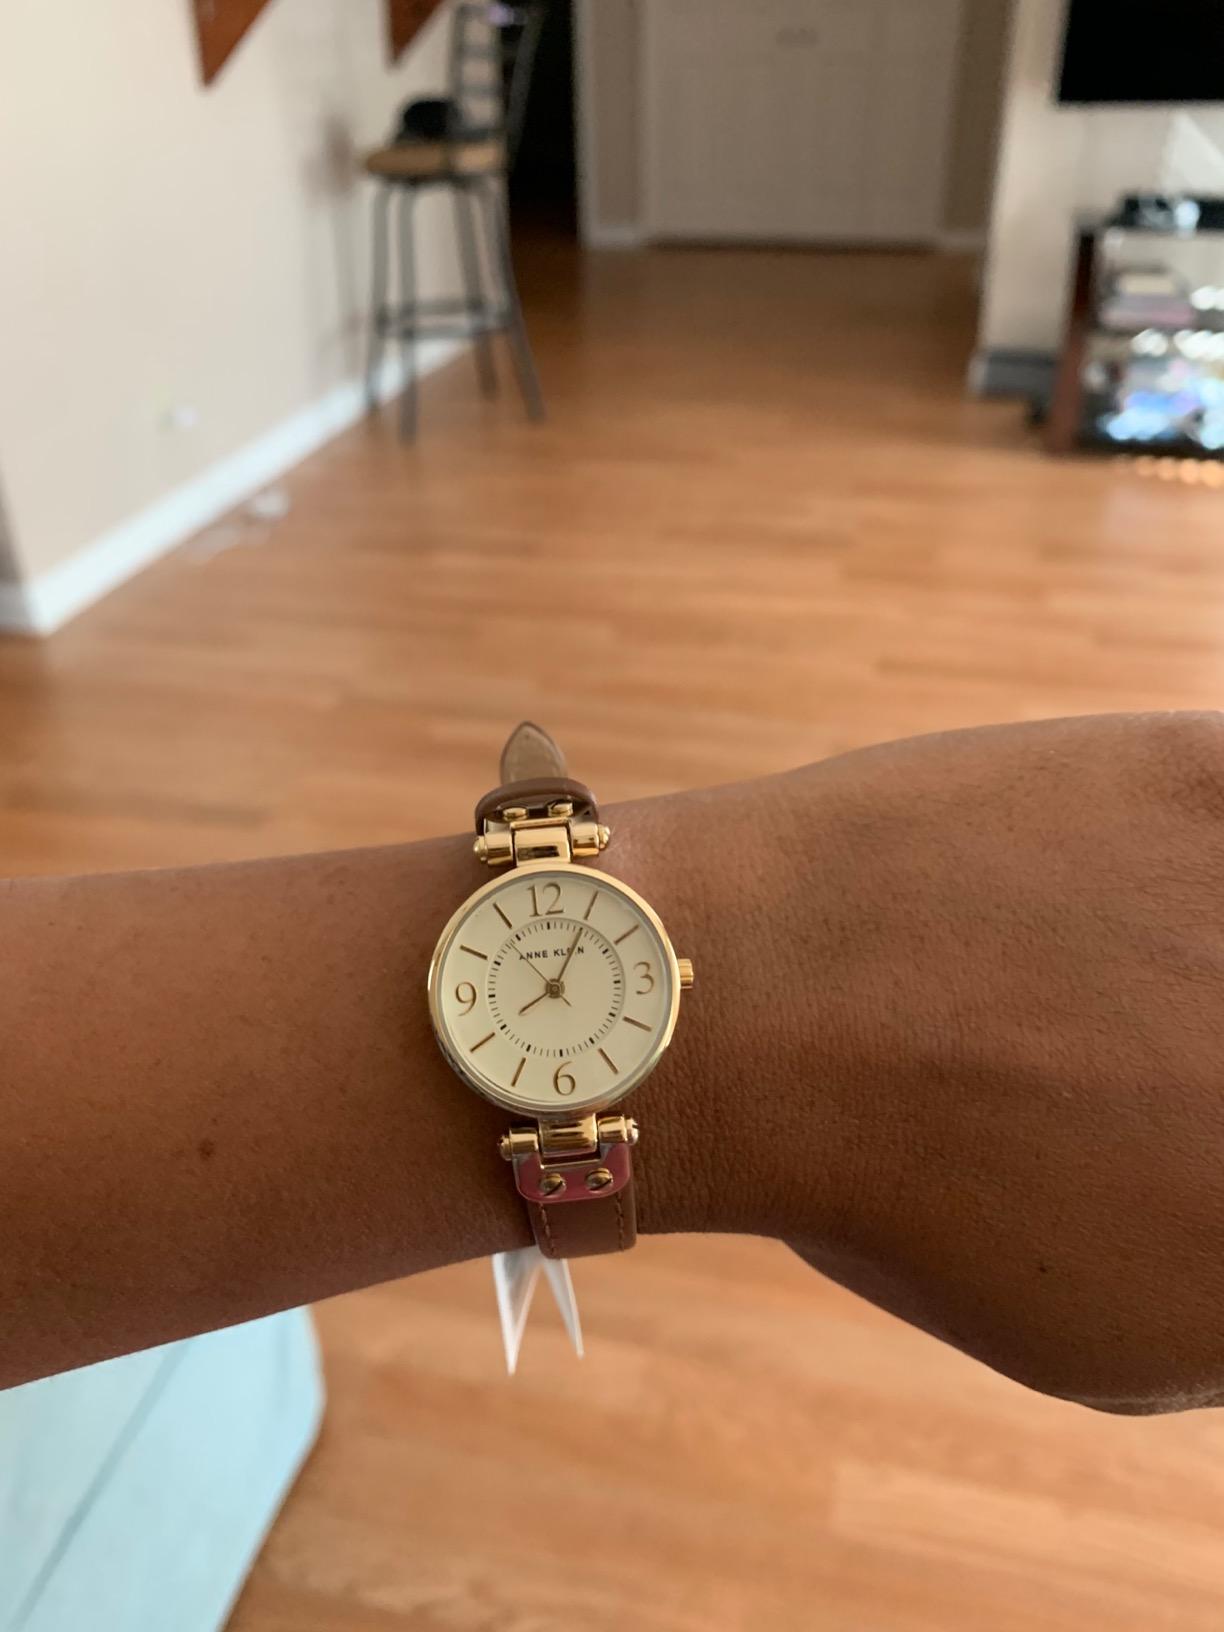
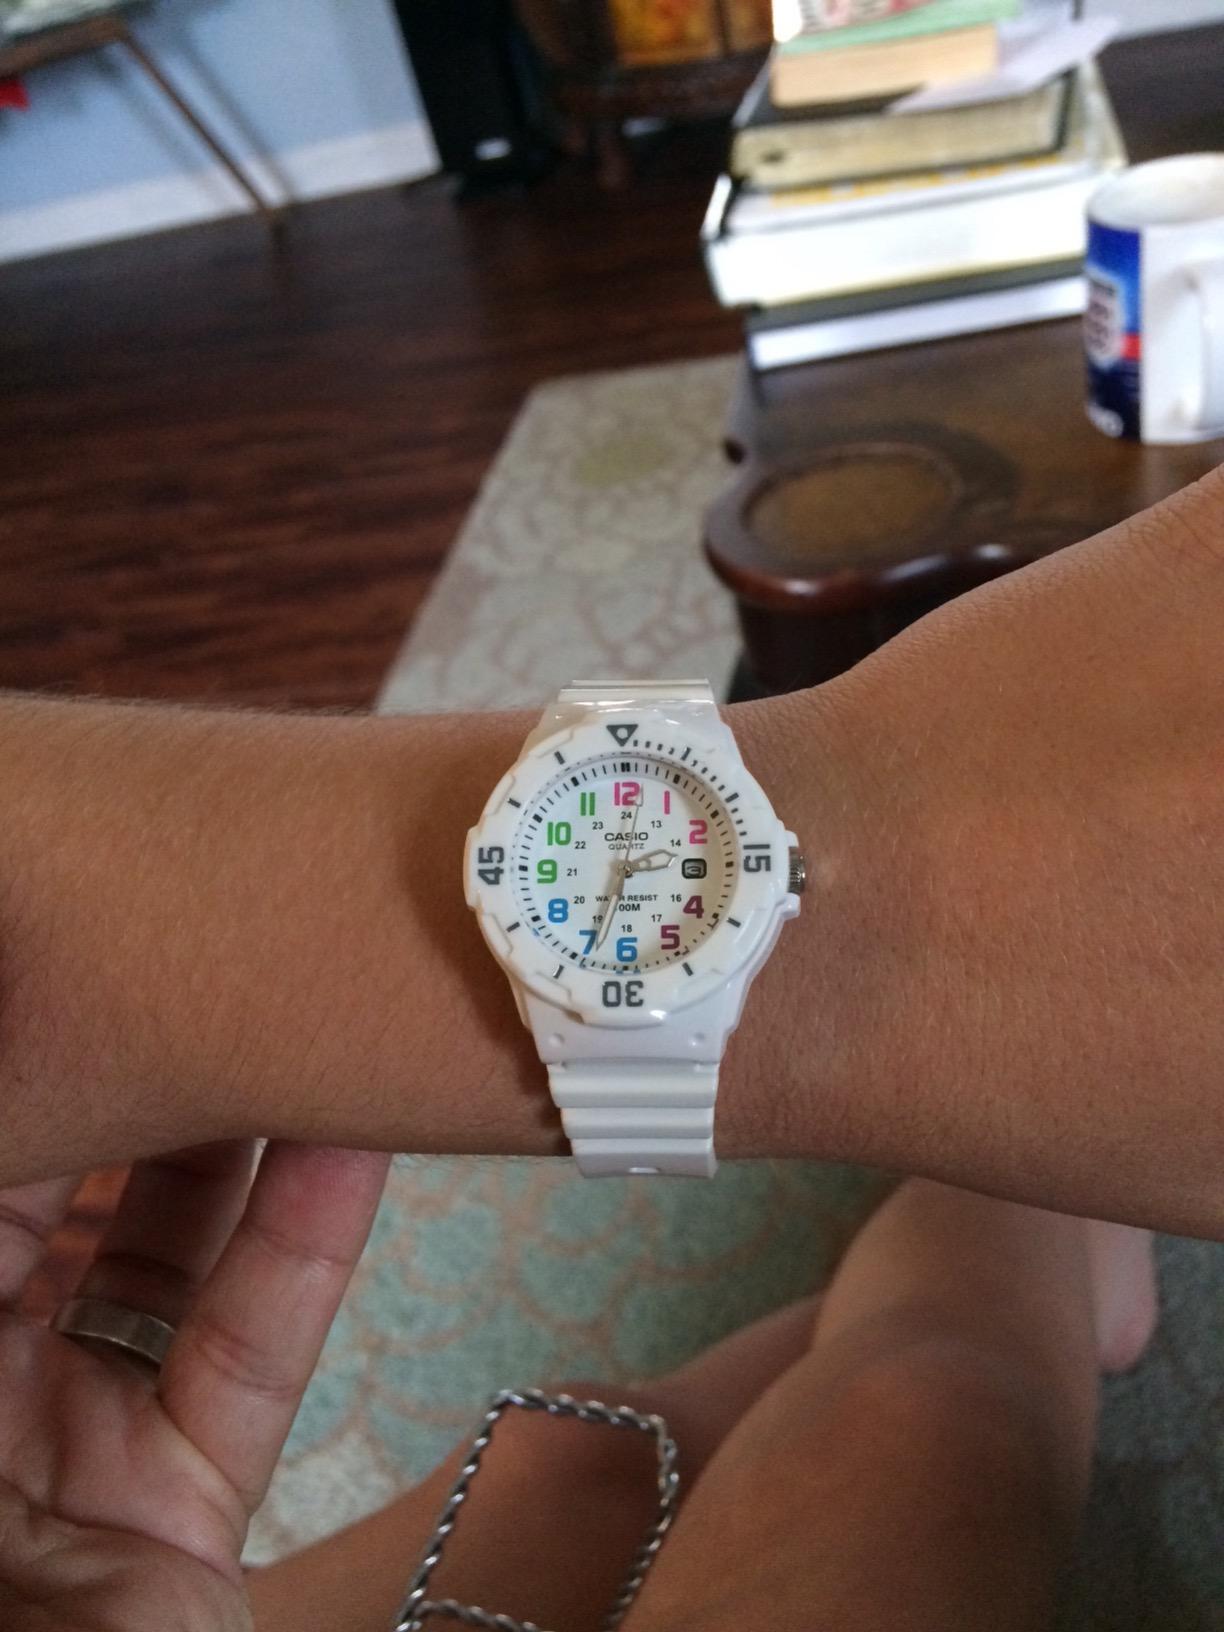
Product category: accessories_watch
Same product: no